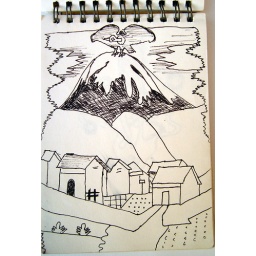
Design from wall hanging in a South American market